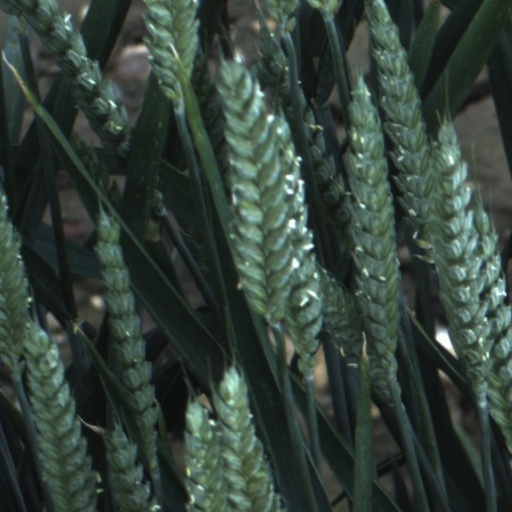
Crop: wheat